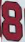
Number: 8